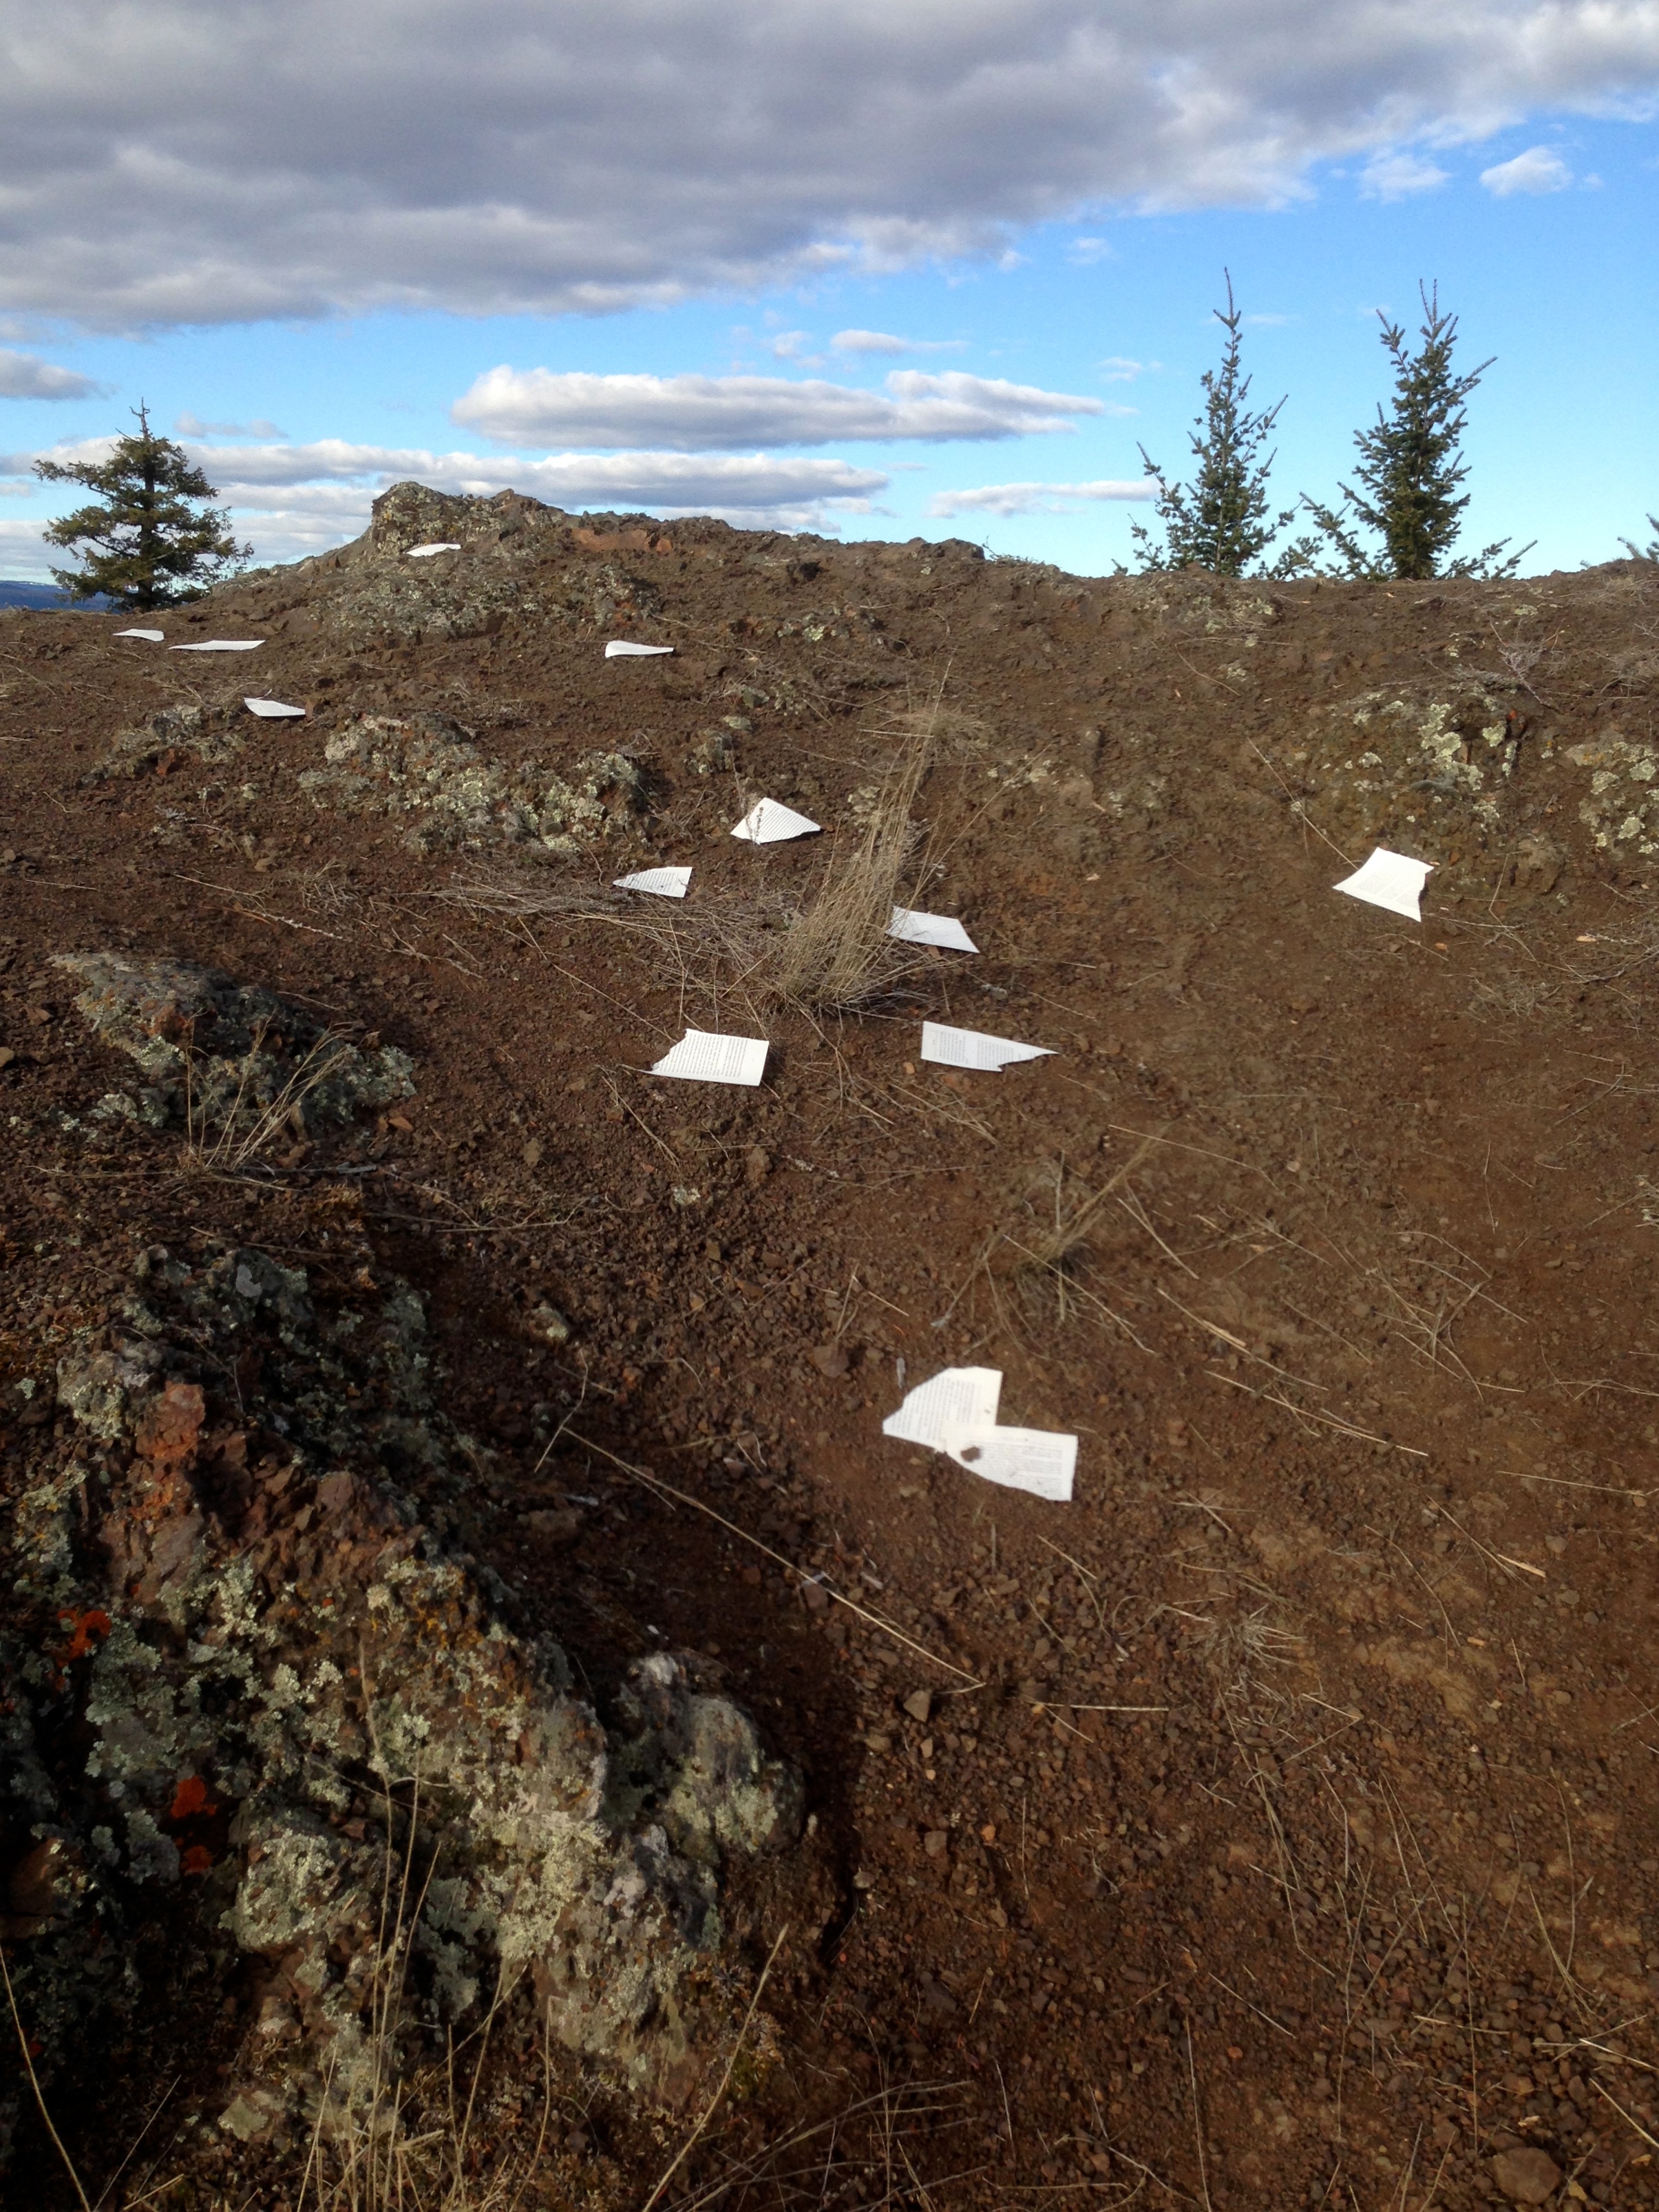
landscape, rock, wilderness, mountain, trail, field, hill, soil, terrain, ridge, summit, geology, plateau, ecosystem, aerial photography, natural environment, mountainous landforms, geological phenomenon